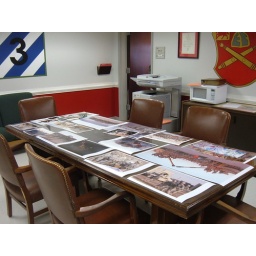
In the center of the office of Danny's unit, a large table spread with pictures of the soldiers and their work in Iraq.